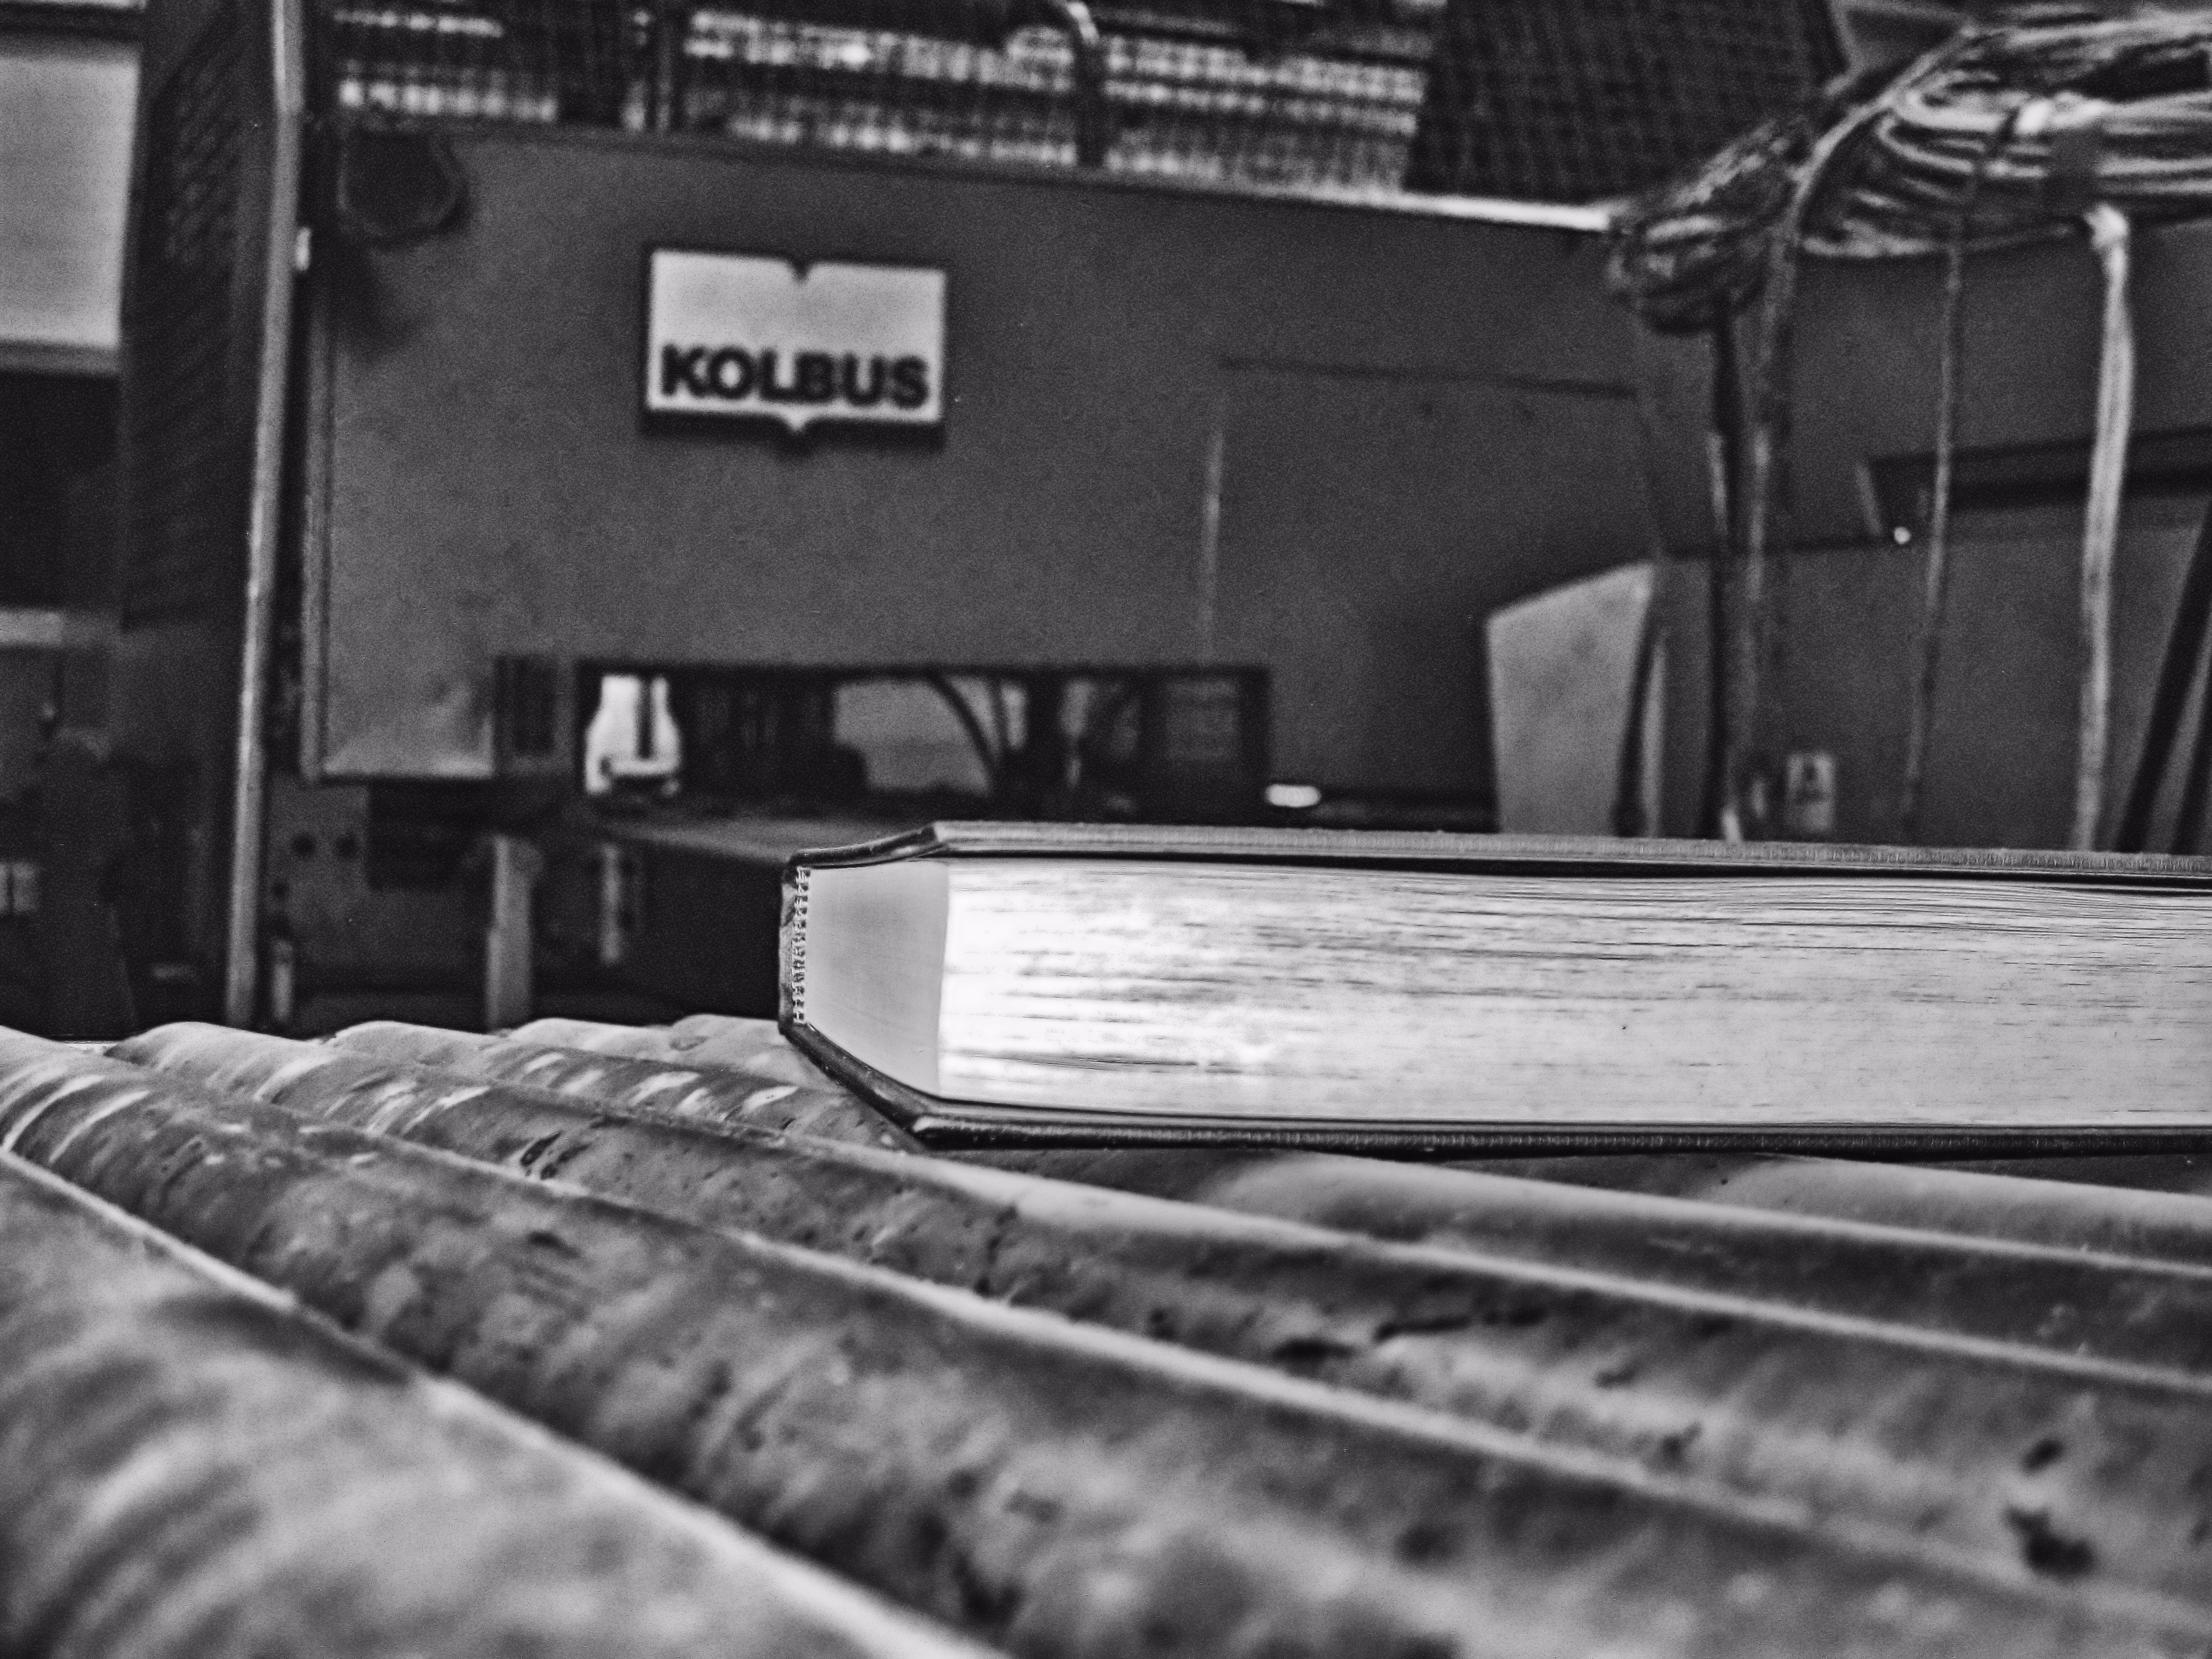
book, black and white, canon, black, monochrome, page, free, freeuse, real, harrypotter, harry, potter, compact, jk, cover, clays, binder, philospersstone, beginning, joannerowling, rowling, ioanne, monochrome photography, man made object